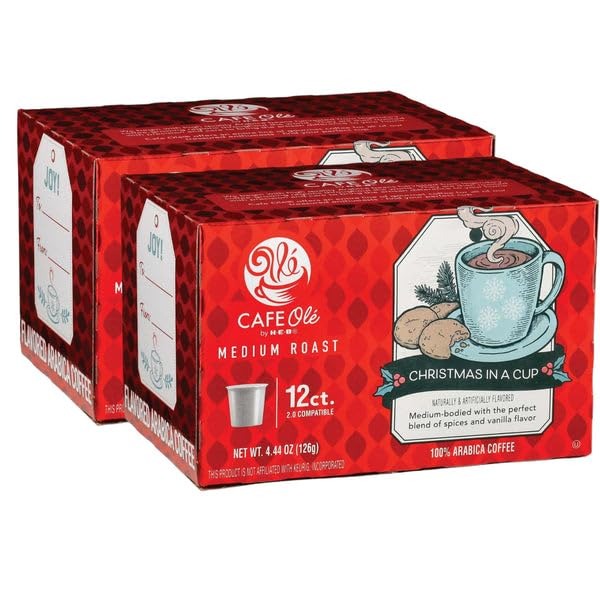
Item Name: HEB Christmas in a Cup Medium-Dark Roast Coffee Pods, 12 Count, Spicy & Sweet, Compatible with 2.0 Brewers, Single Serve Cups for Drip Coffee Makers (Pack of 2)
Value: 12.0
Unit: Count

Price: 22.85